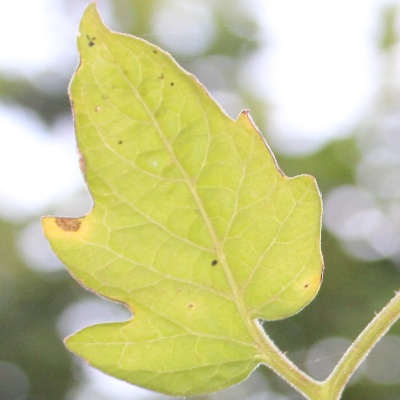
Crop: Tomato
Condition: septoria leaf spot